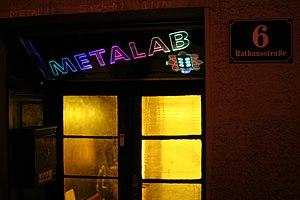
Le Metalab est un hackerspace viennois fondé en 2006, il met à disposition un espace pour les personnes intéressées par la science, la technologie et l’art numérique. Ses locaux se trouvent au 6 Rathausstraße à proximité du Rathaus.